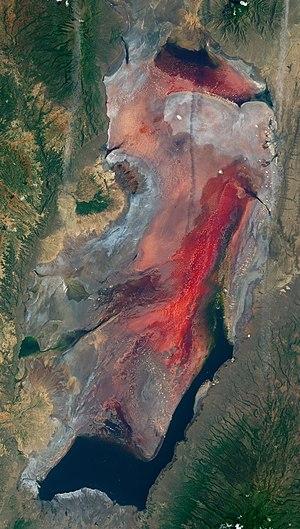
Le lac Natron est un lac salé alcalinendoréique d'origine tectonique dont la superficie variable le cantonne dans le nord de la Tanzanie ou lui fait traverser épisodiquement la frontière avec le Kenya. Ses eaux chargées de micro-organismes attirent une importante communauté de flamants nains qui se régalent d'algues bleues et qui s'y reproduisent et y nidifient.